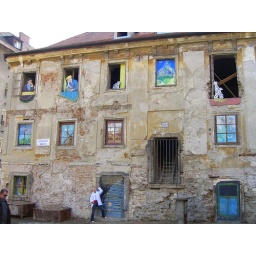
building in Central Bratislava with odd artwork in windows